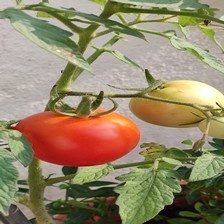
Label: tomato